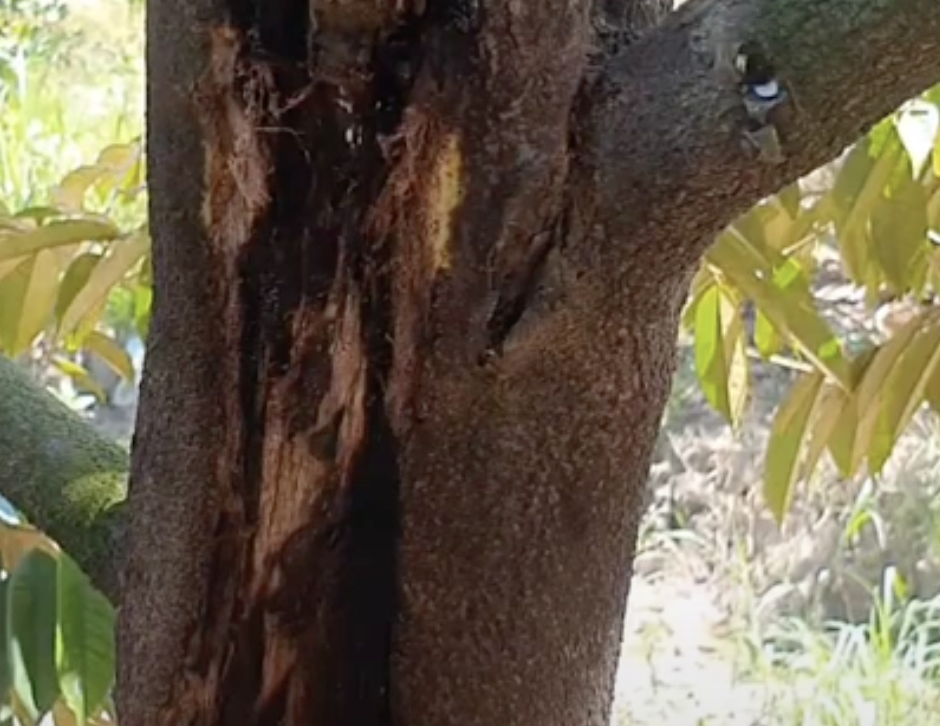
Label: stem_cracking_ gummosis